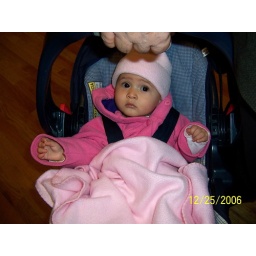
Isabella in her car seat at Mass in Immaculate Conception Church, Salem, on Christmas, 2006